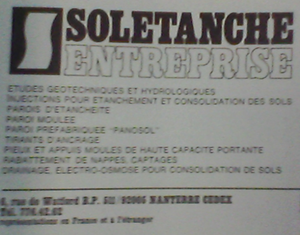
Publicité Soletanche 1960
Soletanche Bachy, filiale de Soletanche Freyssinet, est une entreprise générale de fondations et de technologies du sol. Ses activités couvrent des procédés géotechniques, de fondations spéciales, de travaux souterrains, d'amélioration et de dépollution des sols.